Imperial Route of the Community of Madrid

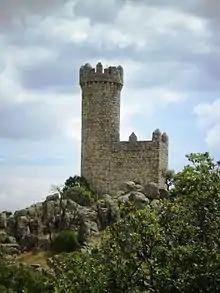
The Torrelodones watchtower was built in the 9th century.

The area, which suffered a strong degree of depopulation during the Early Middle Ages, practically lacks relevant monuments prior to the 15th century, when the Gothic, in its later version, penetrated the Madrid side of the Sierra de Guadarrama. Among the pre-medieval constructions, the Seat of Philip II, in San Lorenzo de El Escorial, stands out, perhaps the oldest human footprint of the Imperial Route. According to tradition, it was ordered to be carved on a natural rock by the monarch, who used it as an observatory of the works of the monastery. However, recent research suggests that it may be a Vetton altar.